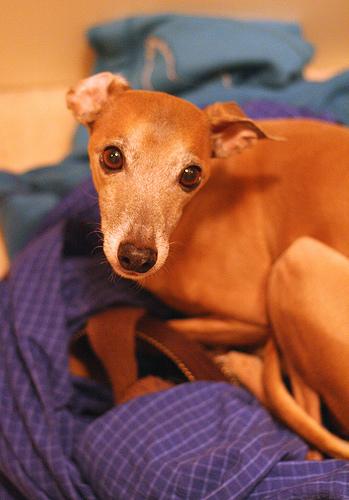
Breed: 238-n000099-Italian_greyhound